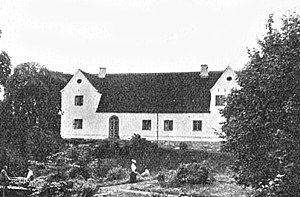
Billeskov
Billeskov omkring 1900
Billeskov er en hovedgård, som nævnes første gang i 1580, og er nu en avlsgård under Wedellsborg Gods. Gården ligger i Kerte Sogn, Båg Herred, Aarup Kommune. Hovedbygningen er opført i 1796.
Billeskov er en hovedgård, oprettet af Steen Bille, hvis slægt lagde navn til gården, som nævnes første gang i 1580, og er nu en avlsgård under Wedellsborg Gods. Gården ligger i Kerte Sogn, Båg Herred, Assens Kommune. Hovedbygningen er opført i 1796.